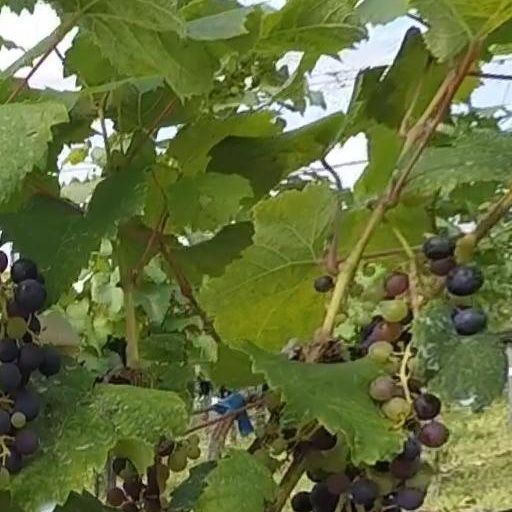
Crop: grape